Max Pinkus

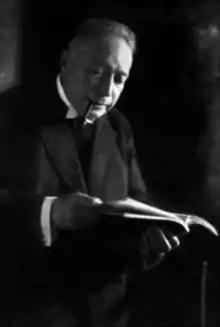

Max Pinkus was born 3 December 1857 in Neustadt O.S. (currently Prudnik, Poland). He was a son of industrialist Joseph Pinkus and Augusta Fränkel. After his father's death, he became an owner of S. Fränkel Feinweberei, post-1945 nationalised by Poland as ZPB "Frotex". He studied weaving in Lyon. He also studied in the United Kingdom and the United States. He married Hedwig Oberländer on 13 May 1888. They had two sons, Hans Hubert and Klaus Valentin and one daughter, Alice Babette. He died 19 June 1934 in his library. His library was confiscated by the Nazis and dispersed to several locations. It is believed that the core of the library is locked away in the National Library in Moscow. Parts of his extensive collection of Silesian arts and crafts which have been discovered in German museums are in the process of being restored to his decedents whilst those in Poland are not being offered back.